North Col

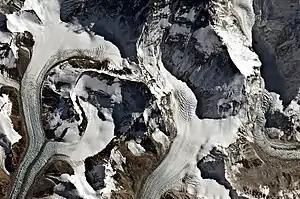
This satellite photograph highlights the northern approach to Mount Everest including the North Col (image centre).

This map is inverted; south is up and north is down. The North Col is lower than South Col, and farther from the Everest peak.